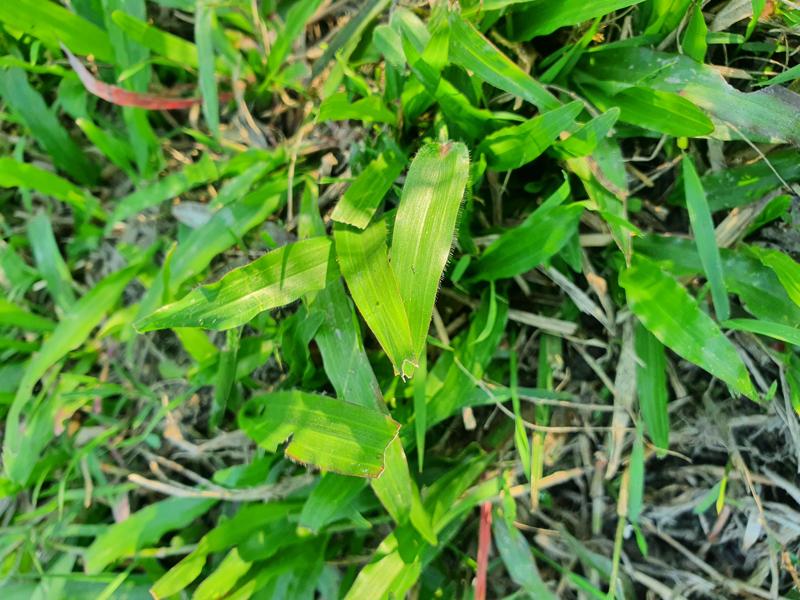
Weed species: Paspalum scrobiculatum